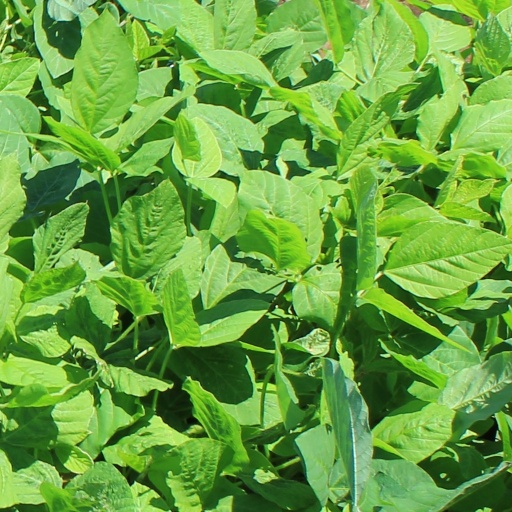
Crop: soybean